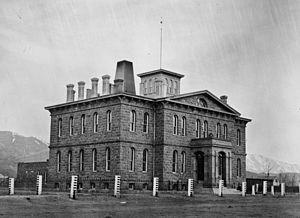
La Monnaie de Carson City était une succursale de la Monnaie des États-Unis à Carson City, au Nevada. Elle frappait principalement des pièces d'argent, mais aussi des pièces d'or, dont la valeur nominale totale en dollars était presque égale à celle de ses pièces d'argent. Elle a frappé des pièces en vingt-et-une années différentes.